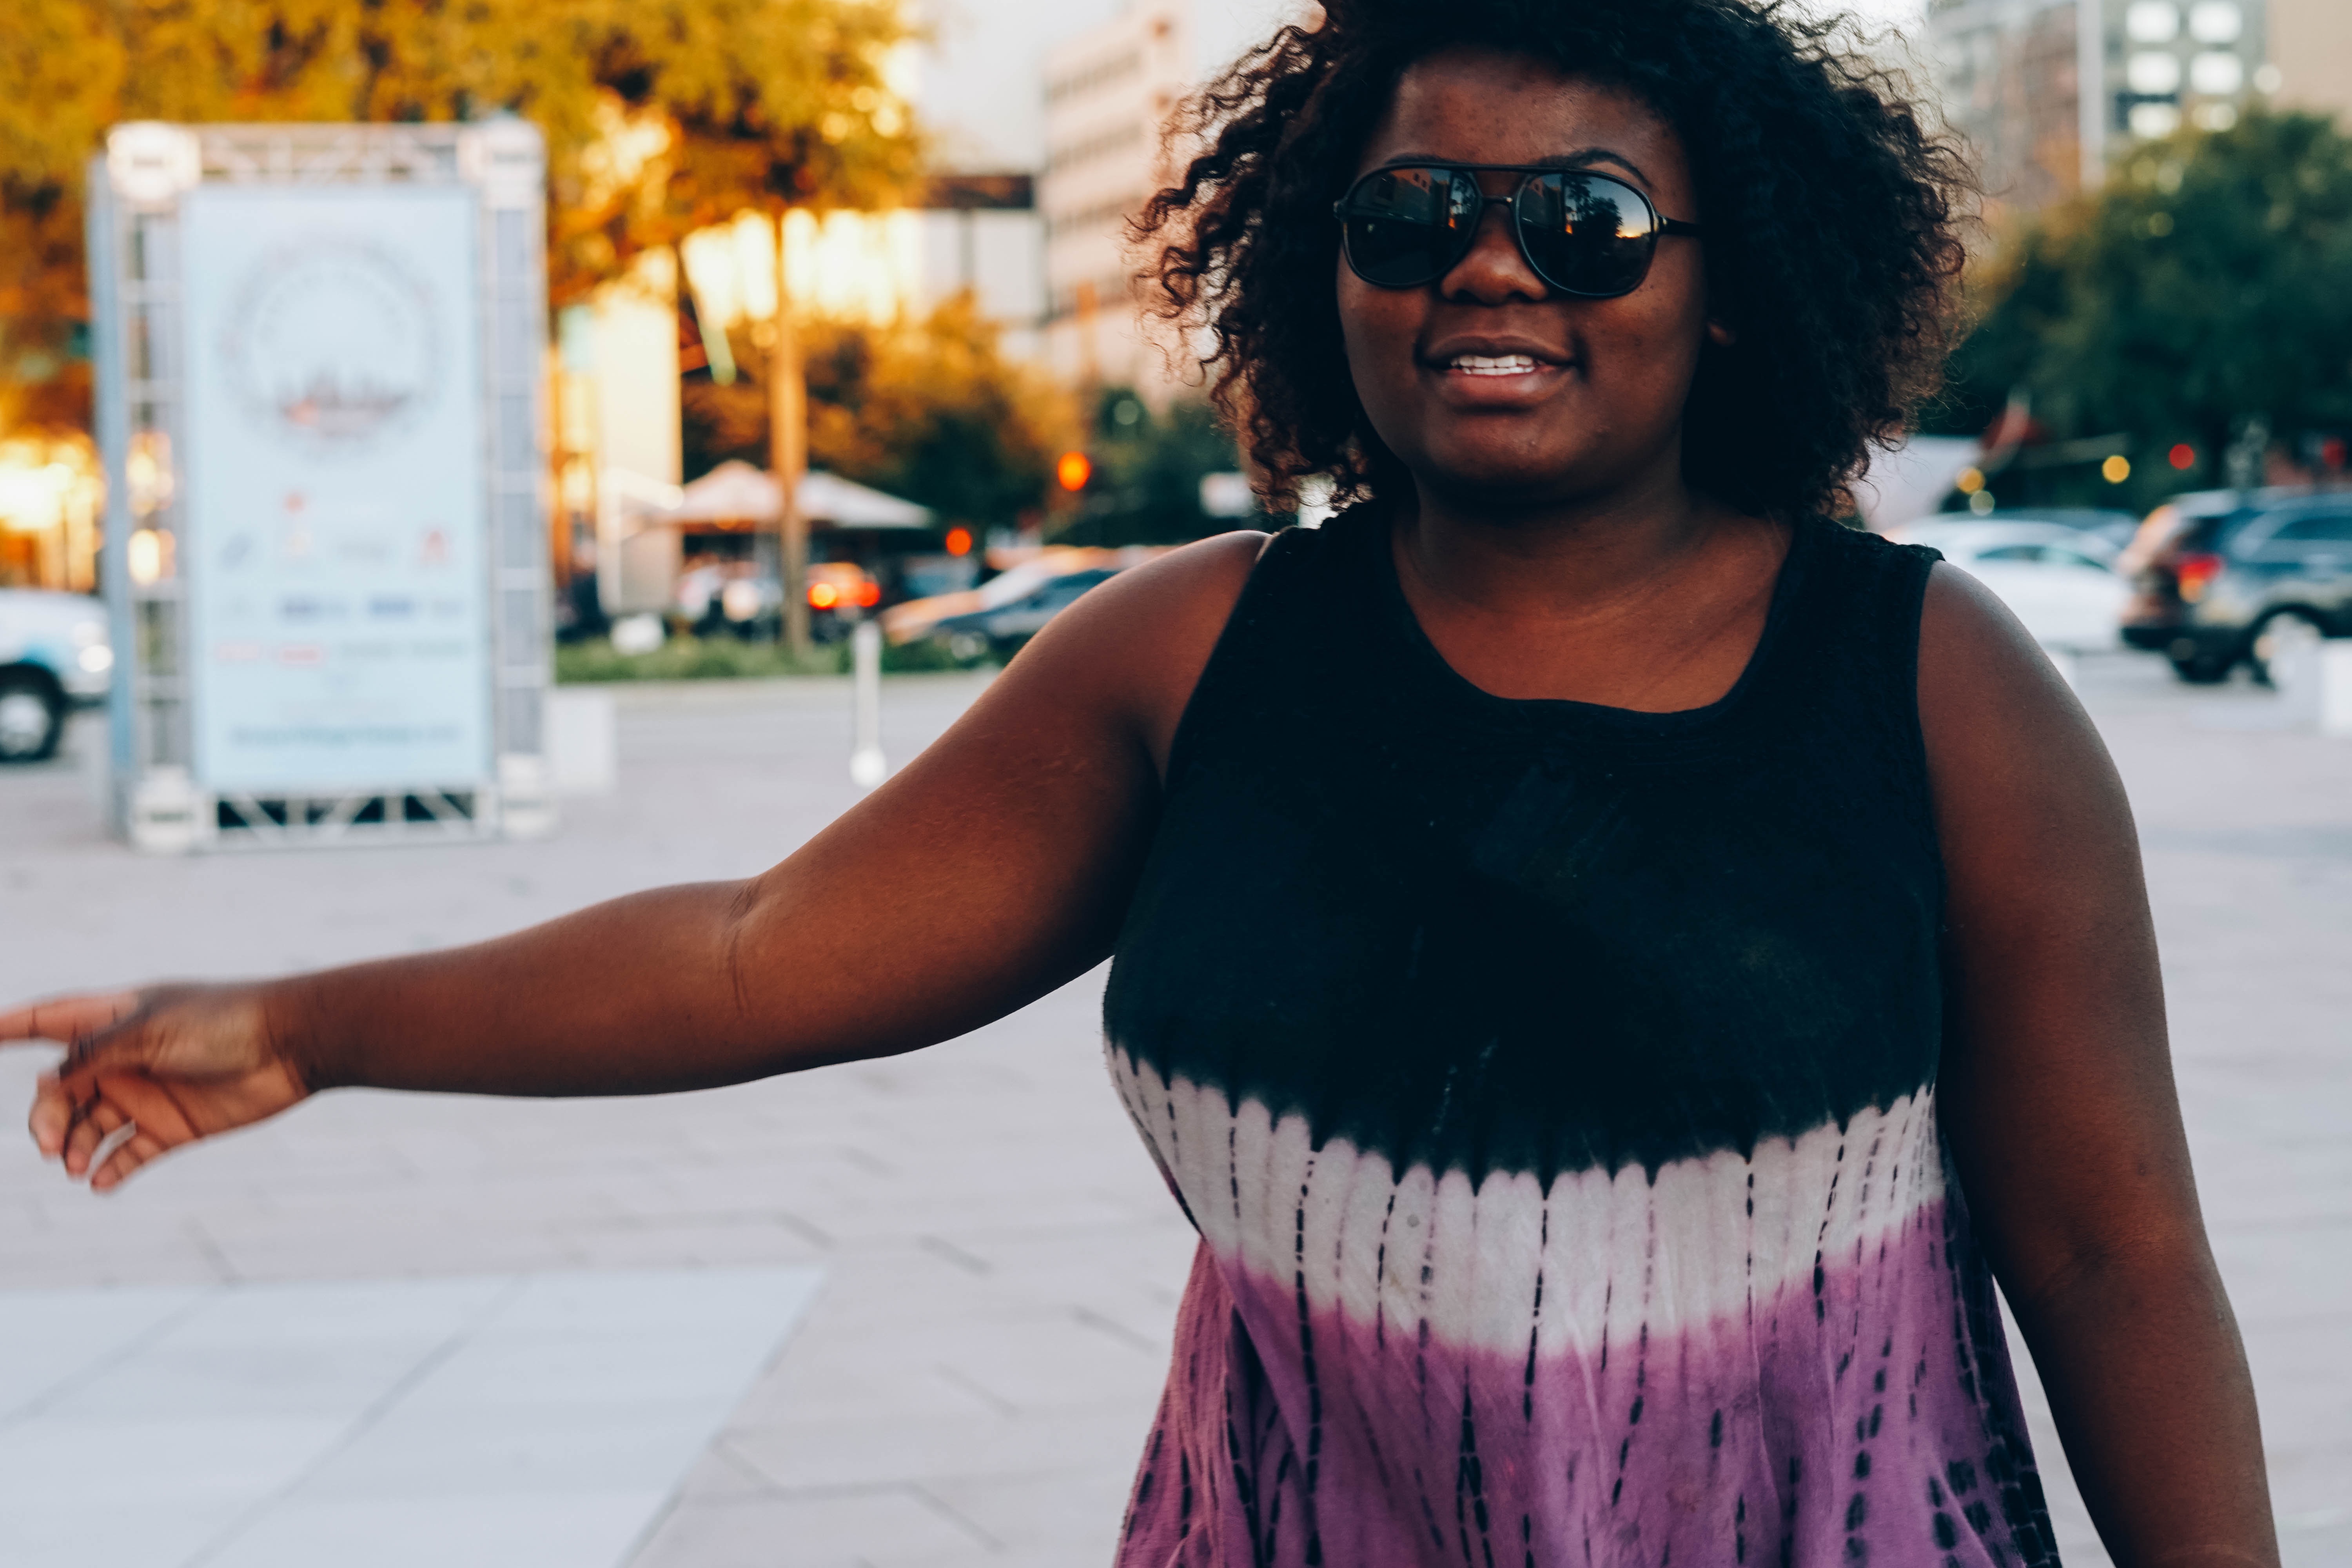
girl, hair, model, color, fashion, clothing, lady, hairstyle, dress, photograph, beauty, photo shoot